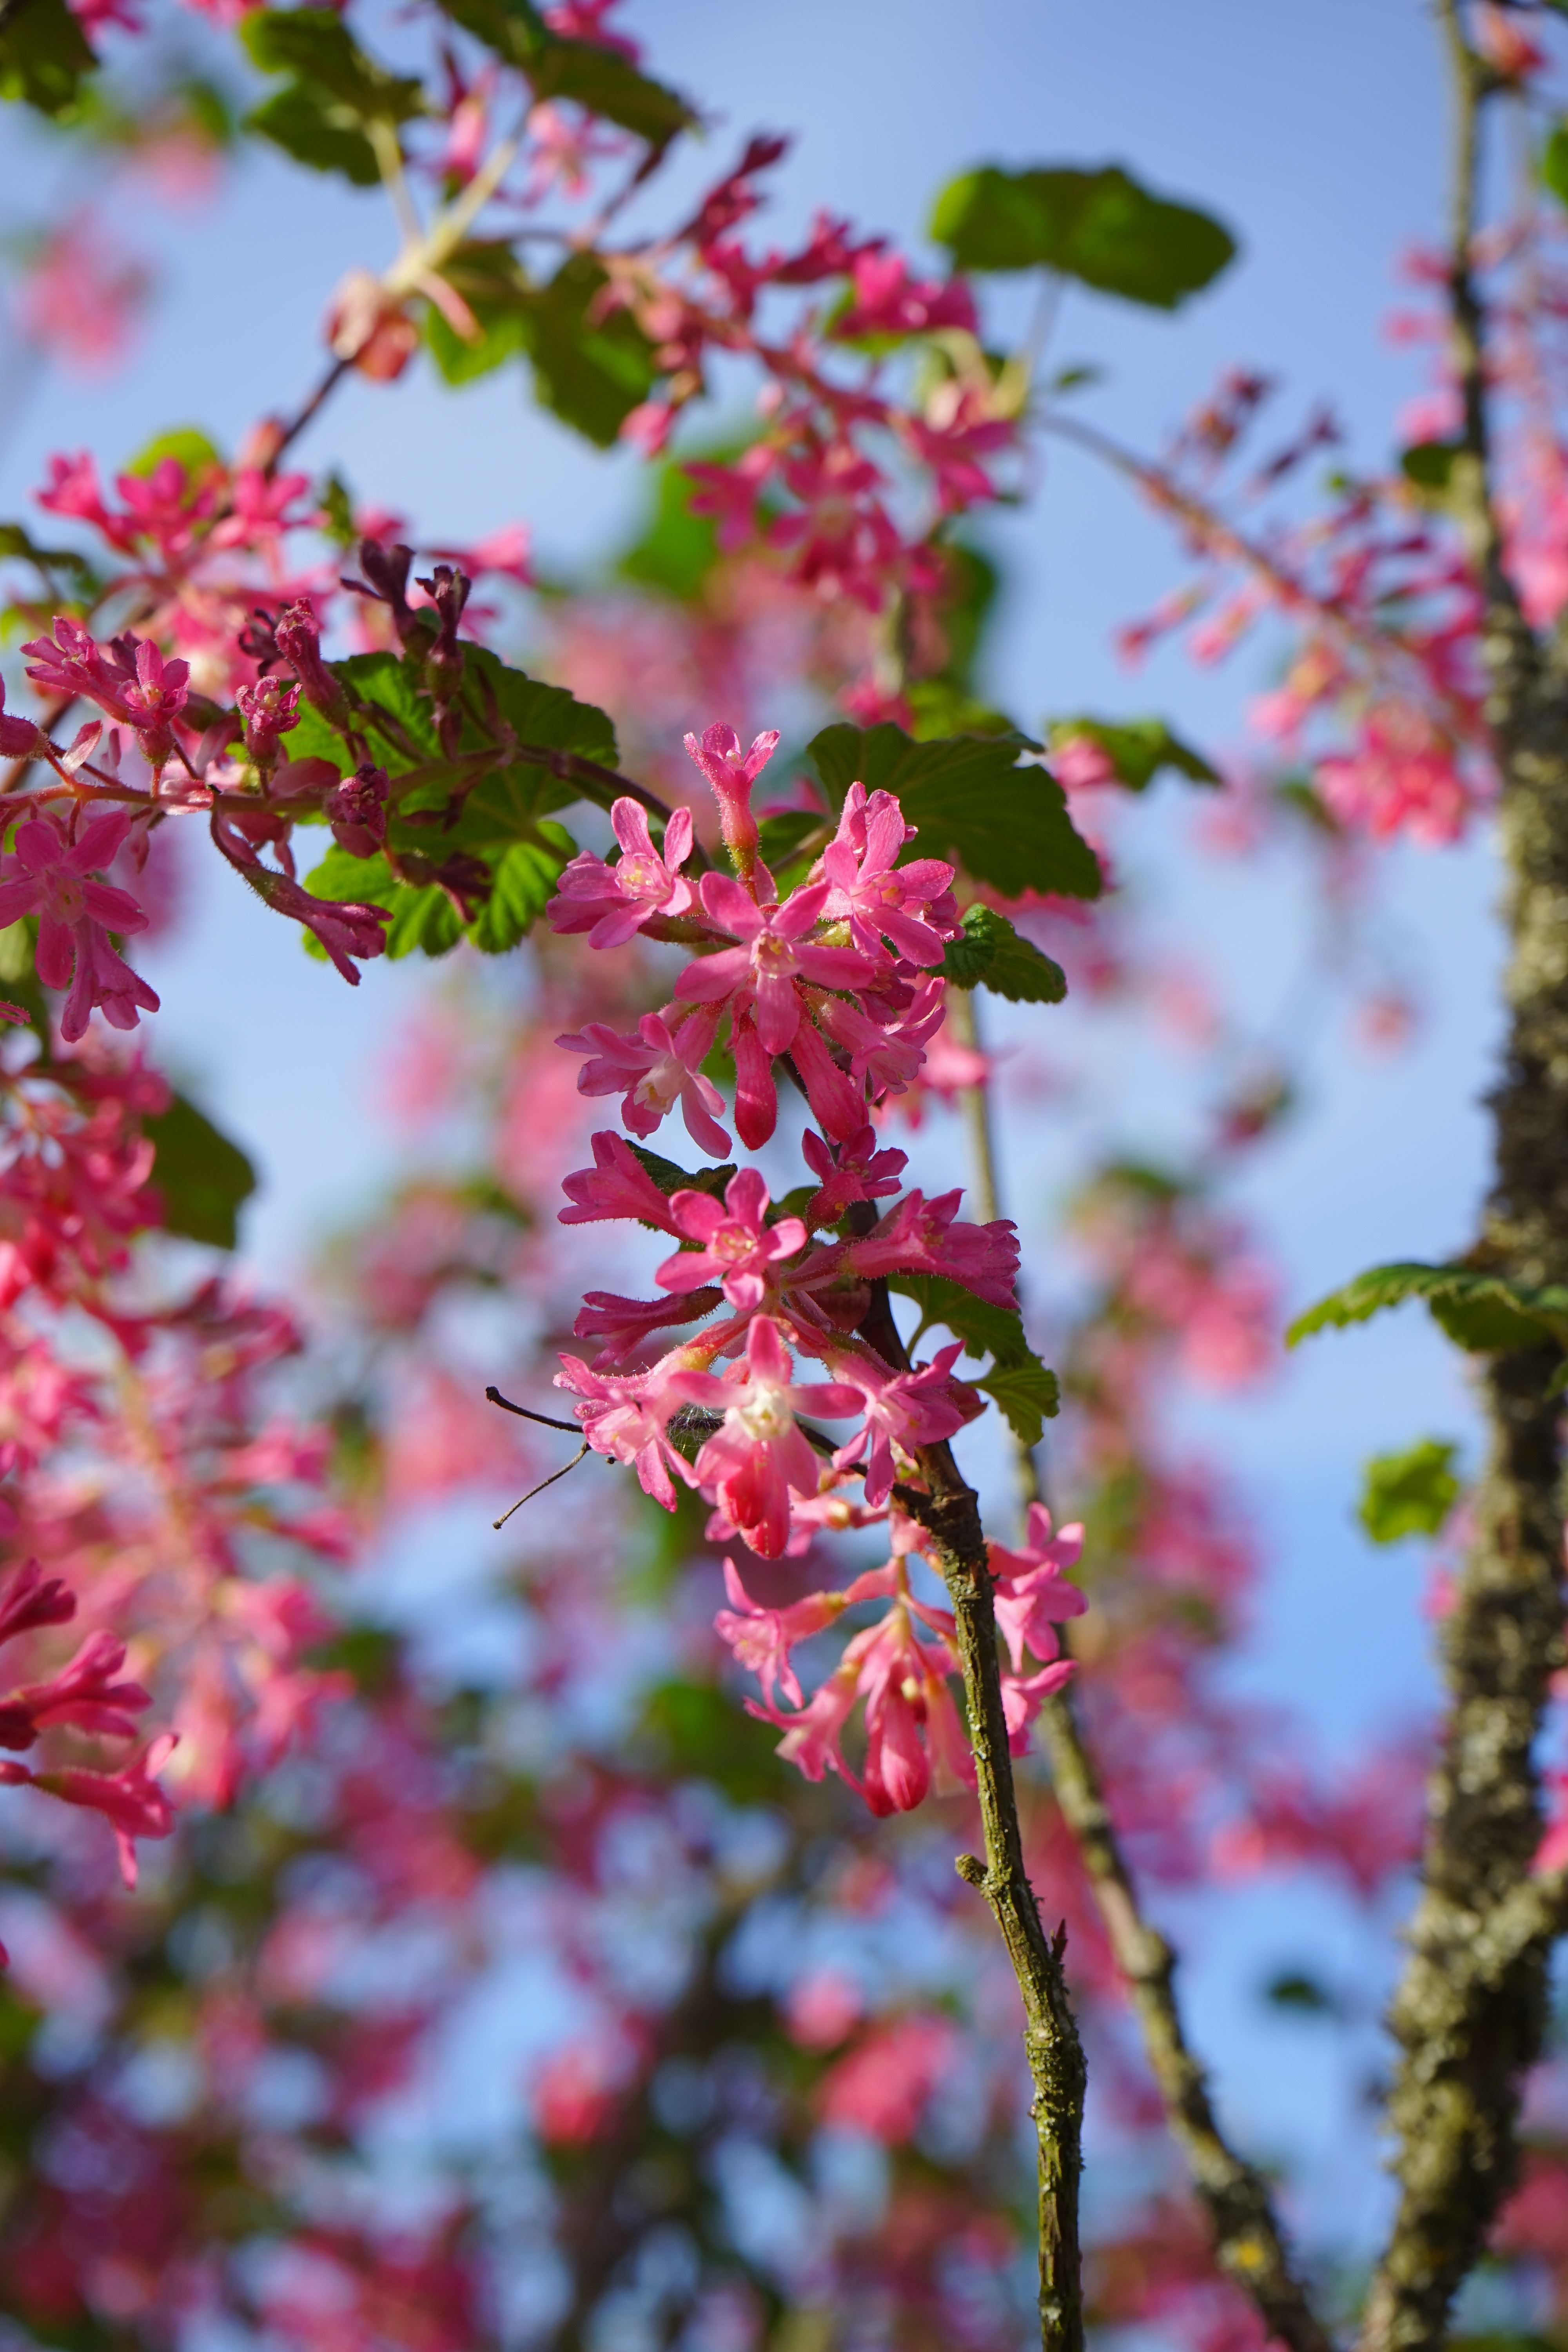
tree, nature, branch, blossom, plant, leaf, flower, bloom, bush, spring, red, produce, autumn, botany, flora, season, cherry blossom, wildflower, shrub, ornamental shrub, macro photography, flowering plant, currants, gooseberry greenhouse, ribes, woody plant, land plant, grossulariaceae, blood currant, ribes sanguineum